Beeston, Leeds

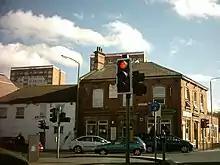
The Junction pub and Crescent Grange in Beeston Hill

The west of Beeston around Elland Road has significant amounts of industrial estates, with a substantial amount of mainly semi-detached and terraced housing to the western edge of the Parkside and Cross Flatts area. This also forms much of the Old Village side of Beeston, as can be seen in many of the houses along Town Street/Milshaw.